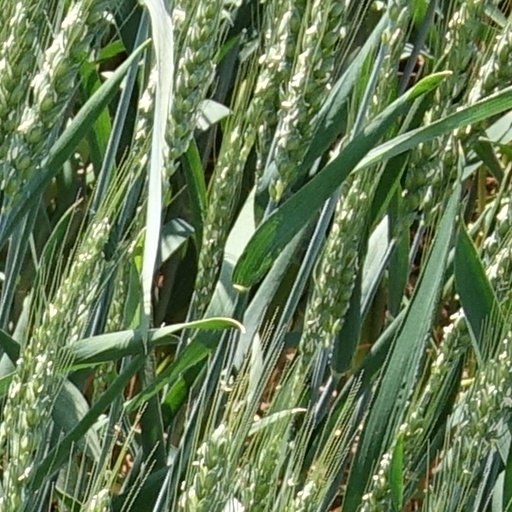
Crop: wheat